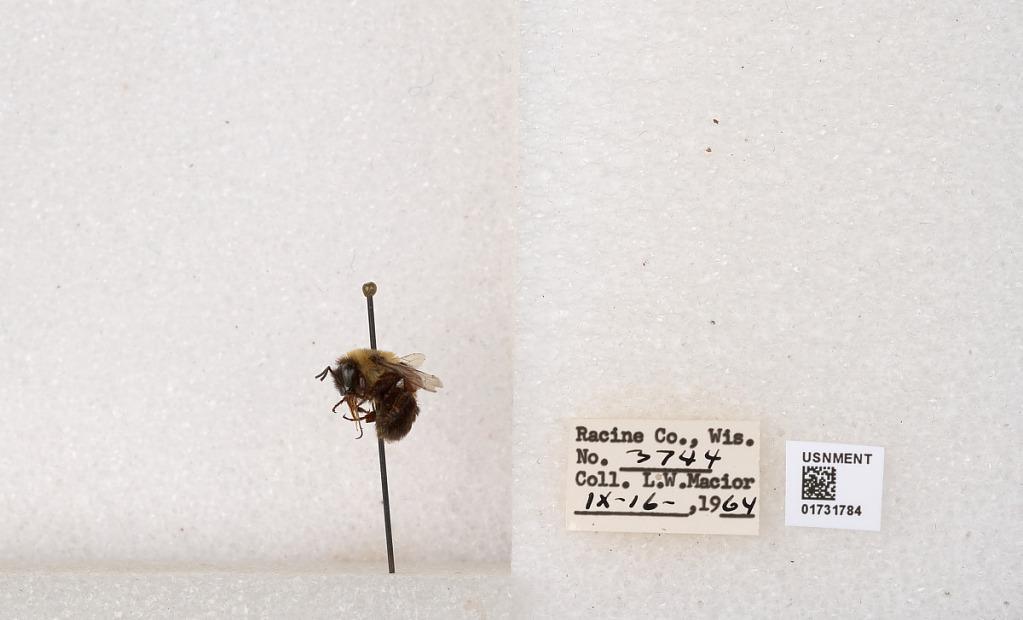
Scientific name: Bombus impatiens Cresson
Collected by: L. Macior
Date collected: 1964-9-16
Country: United States
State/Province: Wisconsin
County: Racine
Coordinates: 42.7299, -87.8123